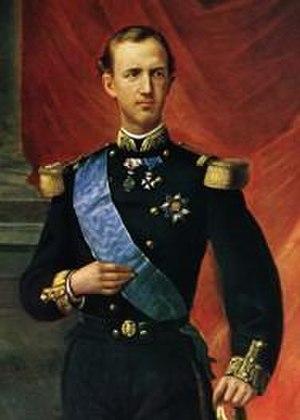
La liste des souverains de Grèce comprend les noms des sept monarques qui règnent sur le Royaume de Grèce entre 1832 et 1973, avec un intermède entre 1924 et 1935. Le premier de ces souverains porte le titre de roi de Grèce de 1832 à 1862. Ses successeurs arborent quant à eux celui de roi des Hellènes de 1863 à 1973.
Les lois de succession à la couronne de Grèce sont un ensemble de règles définies par des traités internationaux puis par les constitutions helléniques tout au long du XIXᵉ et du XXᵉ siècles. Ces lois définissaient les conditions à respecter pour pouvoir succéder aux deux souverains élus à la tête de la Grèce en 1832 et en 1863, à savoir Othon Iᵉʳ et Georges Iᵉʳ.